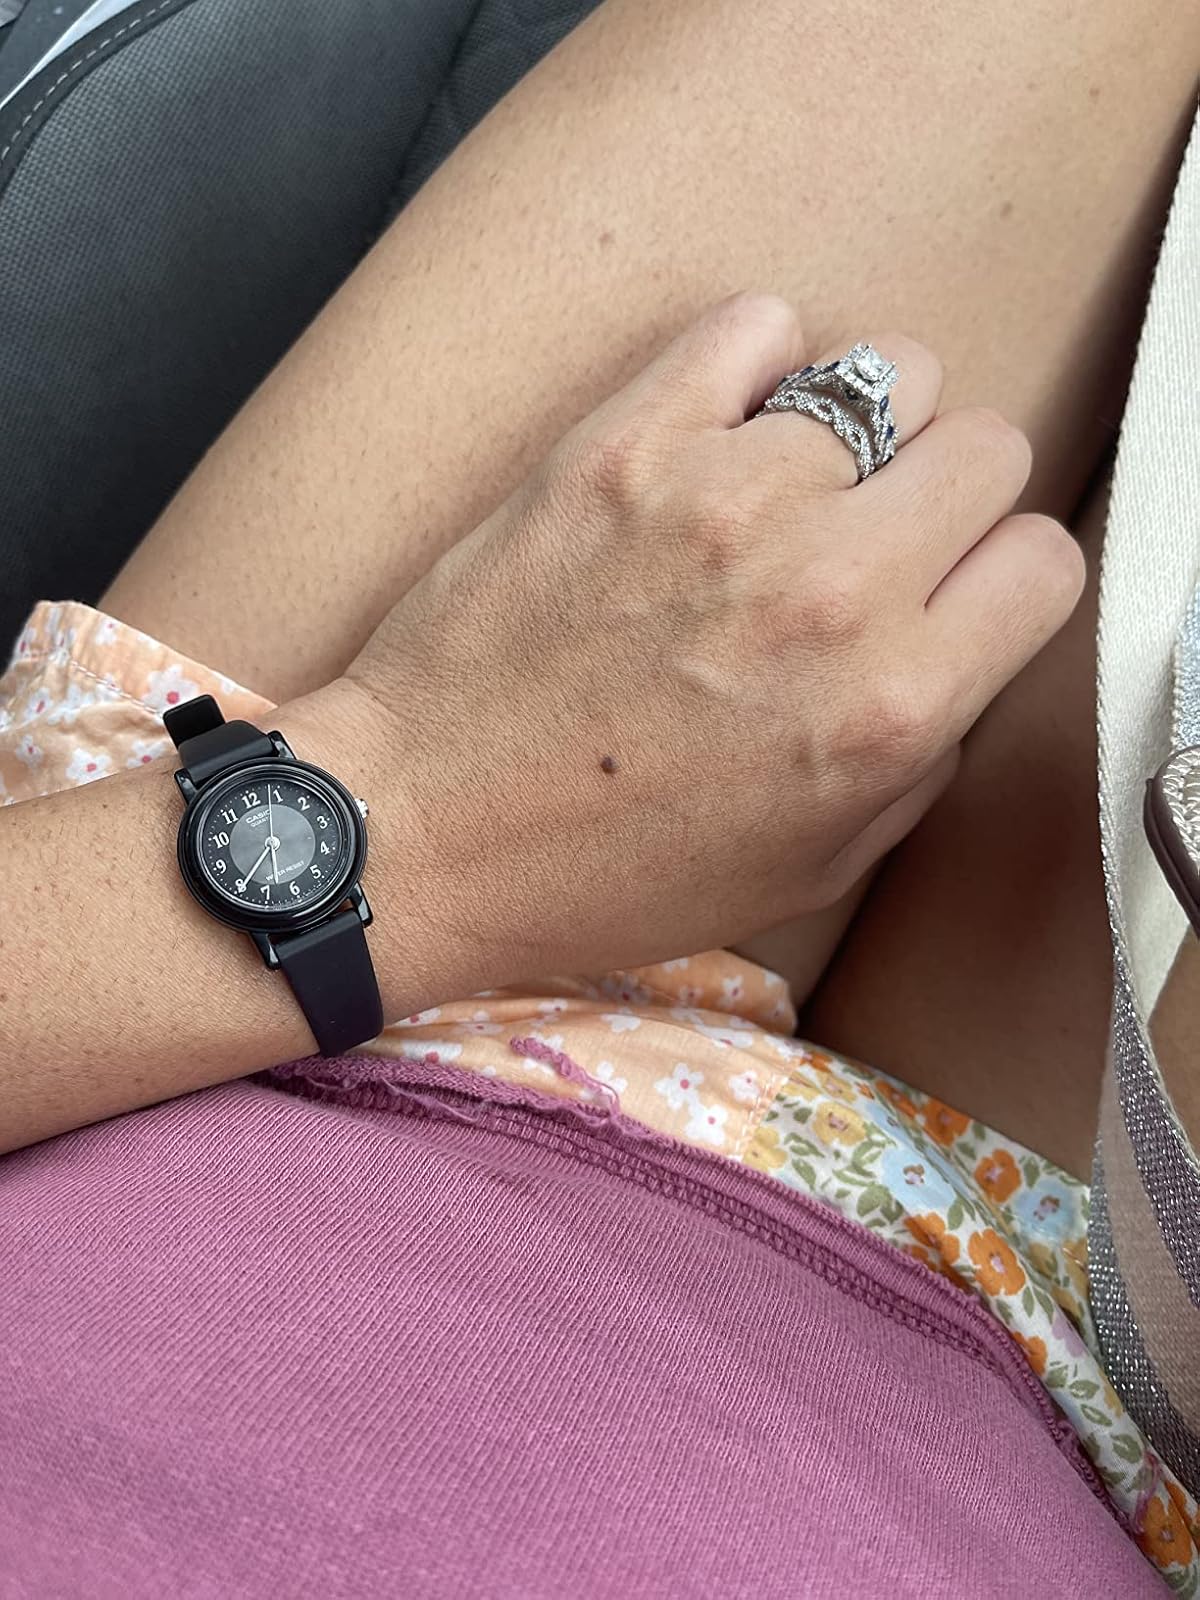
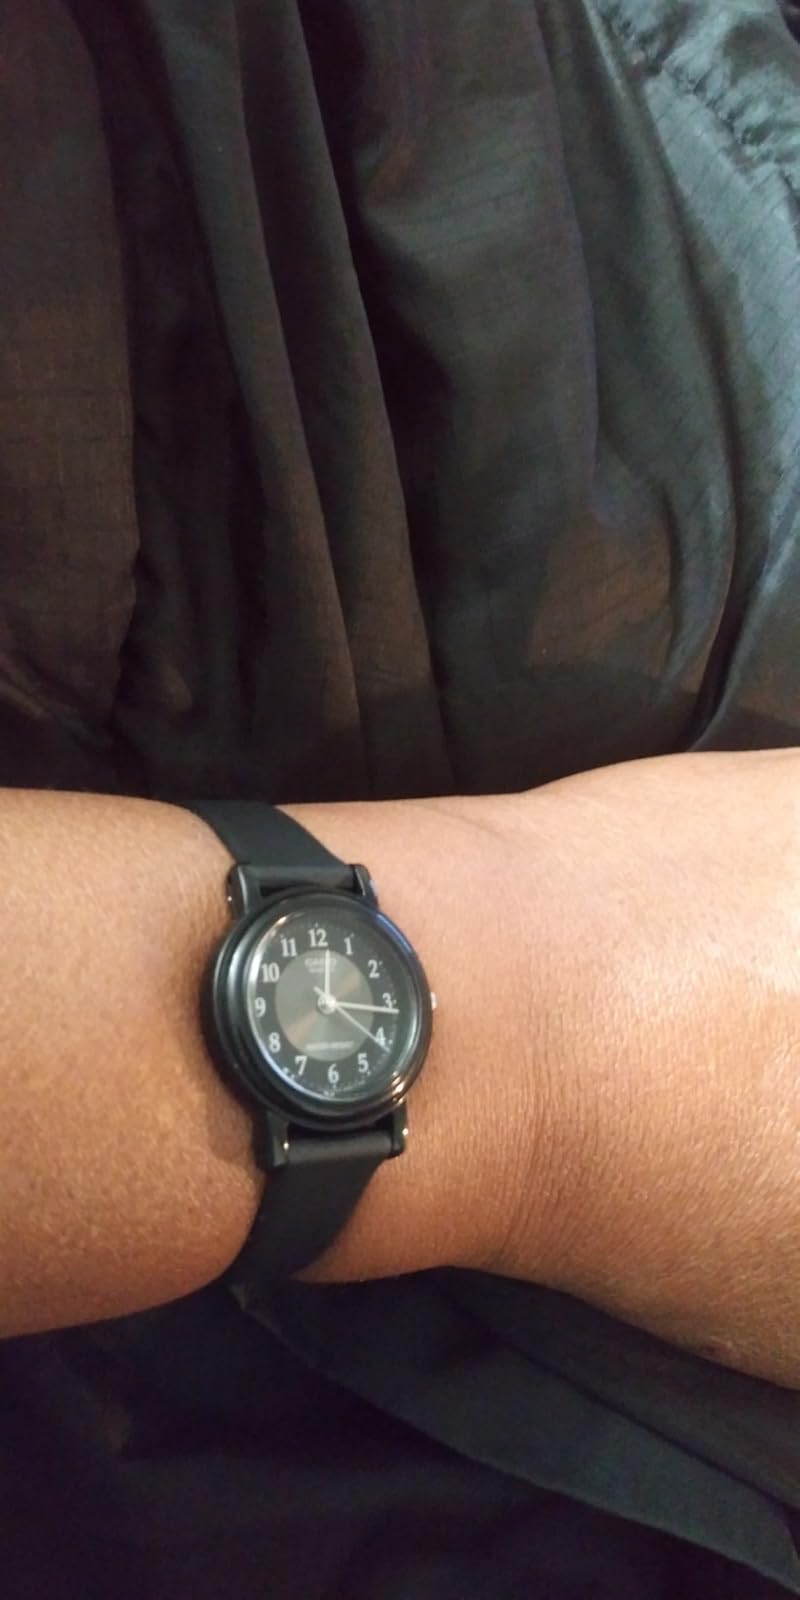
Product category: accessories_watch
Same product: yes